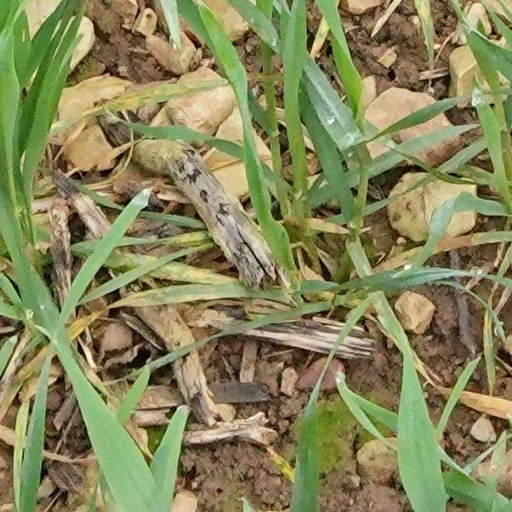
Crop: wheat